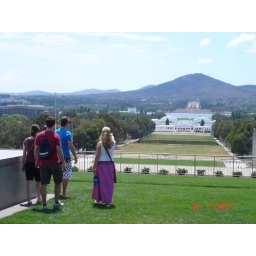
The only lush green grass in Canberra